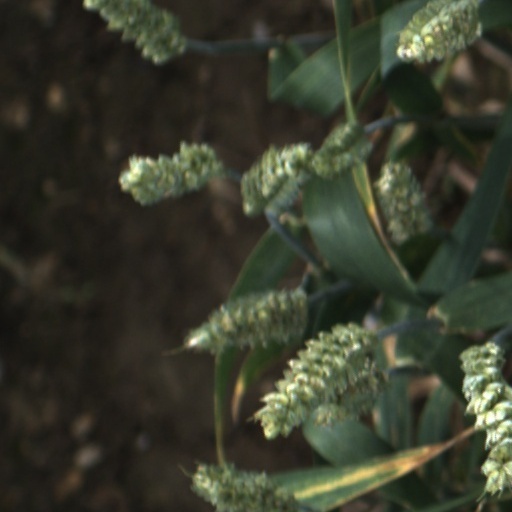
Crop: wheat